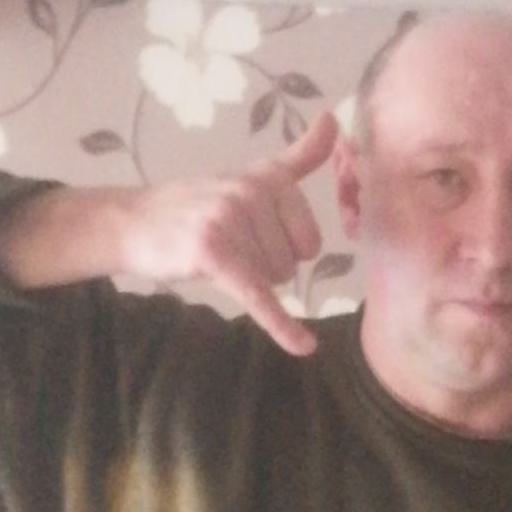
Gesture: call